Timeline of the Battle of Mosul (2016–17): Phase One

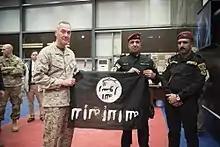
Iraqis present Marine Gen. Joseph Dunford with the ISIL flag upside down

On 6 November, Iraqi forces in the southwestern front stated that they were from Mosul International Airport after taking control of Hamam al-Alil the previous day. They also stormed the Al-Sada district, their first entrance into northern Mosul. The Iraq War Media Office announced that Abu Hamza al-Ansari, a key ISIL leader from Algeria, was killed in southern Mosul during clashes with the Iraqi Army's 15th Division.